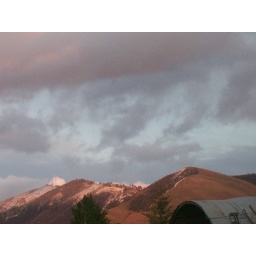
pink clouds storm over missoula montana mountains